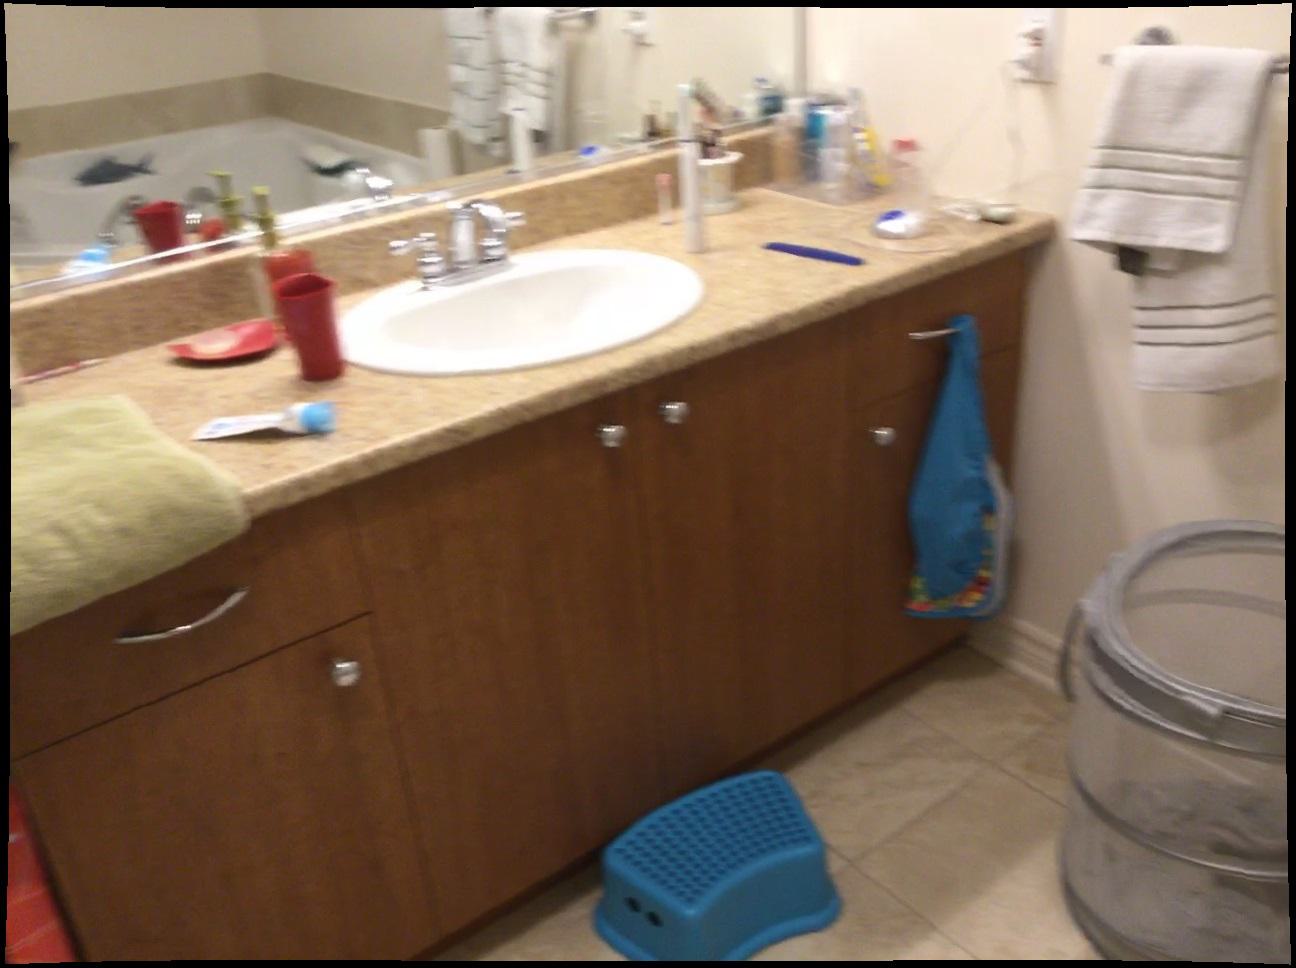
Question: Can the mirror fit left of the sink from the second object's perspective? Final answer should be yes or no.
Answer: Yes